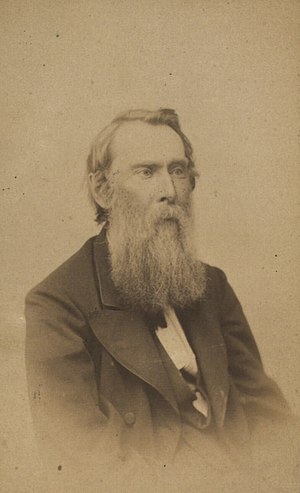
August Plum
August Plum i 1876
Poul August Plum var en dansk genremaler.